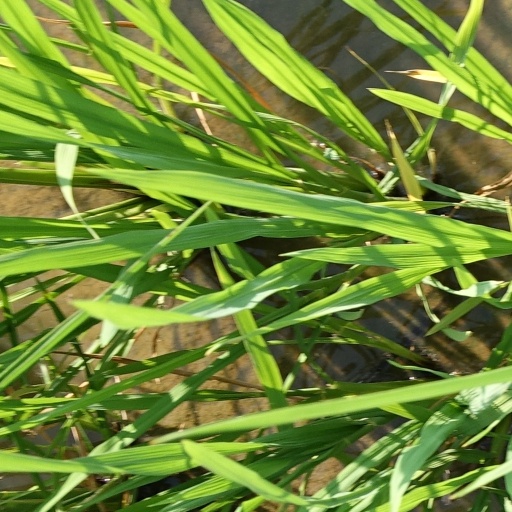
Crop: rice